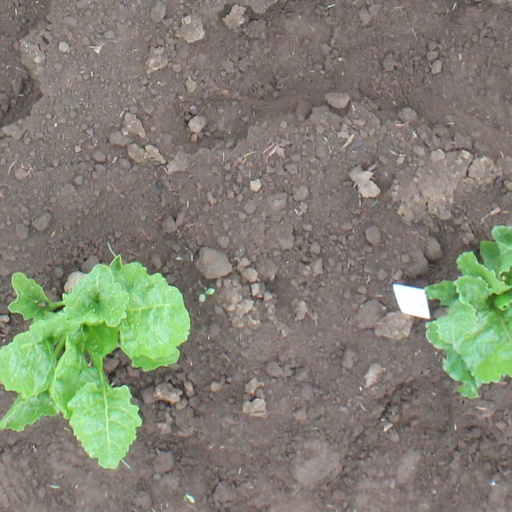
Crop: sugar beet